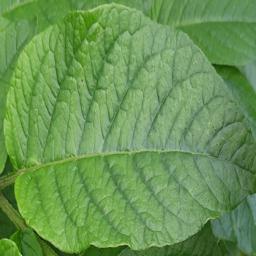
Etiqueta: Sana